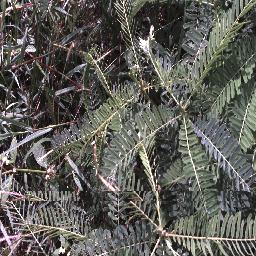
Label: negative